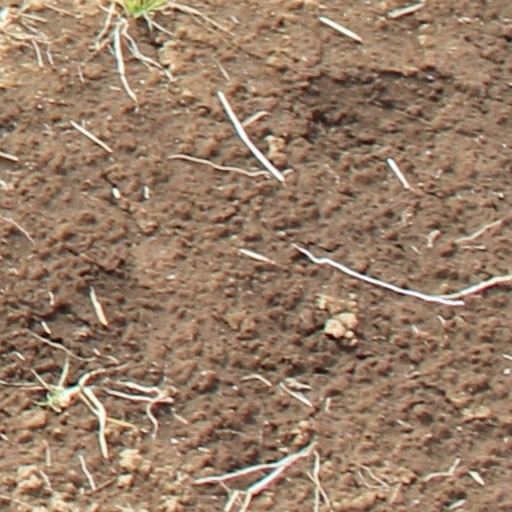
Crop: wheat